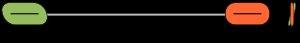
La pagaie est l'instrument qui permet de manœuvrer et de propulser un canoë, une pirogue, un kayak, un raft ou plus généralement un canot.